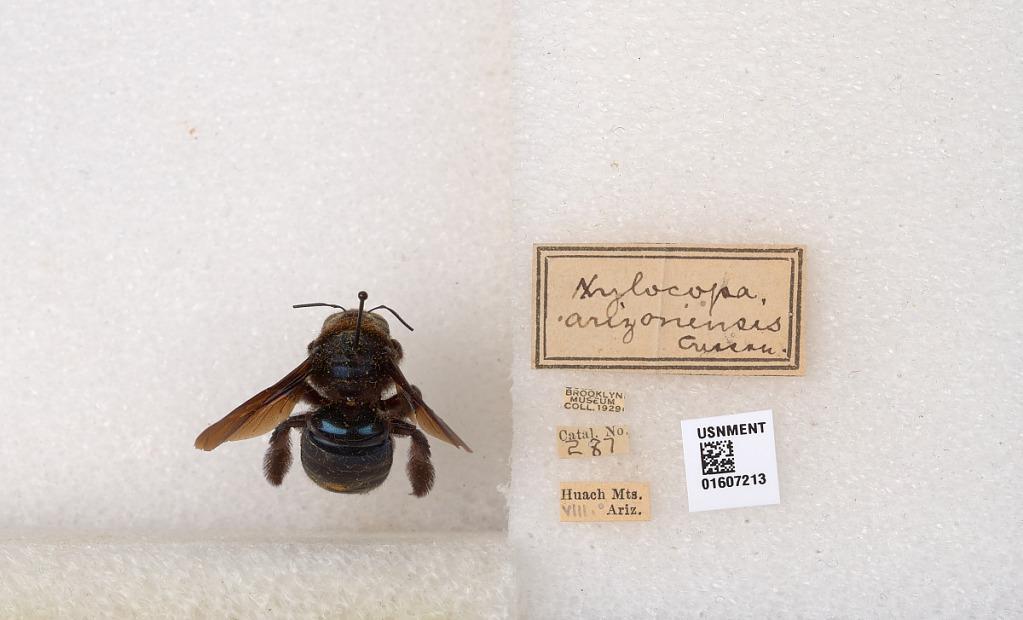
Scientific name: Xylocopa (Xylocopoides) californica arizonensis Cresson
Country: United States
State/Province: Arizona
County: Cochise
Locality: Huachuca Mountains
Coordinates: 31.489, -110.408